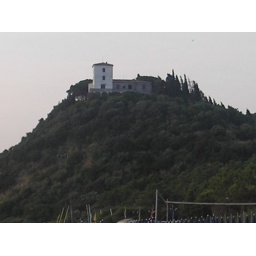
House on the hill above the beach